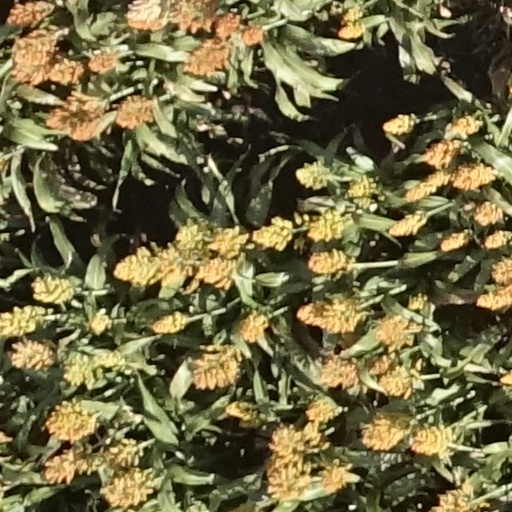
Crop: sorghum